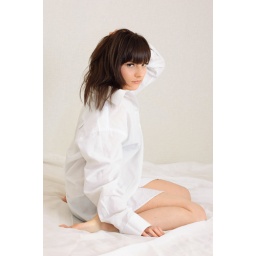
Young sexy girl sitting on his bed in a white shirt